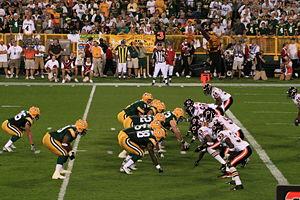
Les Packers de Green Bay sont une franchise de la National Football League basée à Green Bay, dans le Wisconsin. L'équipe date d'avant la fondation de la ligue alors que le football américain était encore joué semi-professionnellement dans nombre de petites villes. On peut retracer de telles équipes dans la région de Green Bay dès 1896 mais c'est Earl "Curly" Lambeau qui en est le fondateur en 1919.